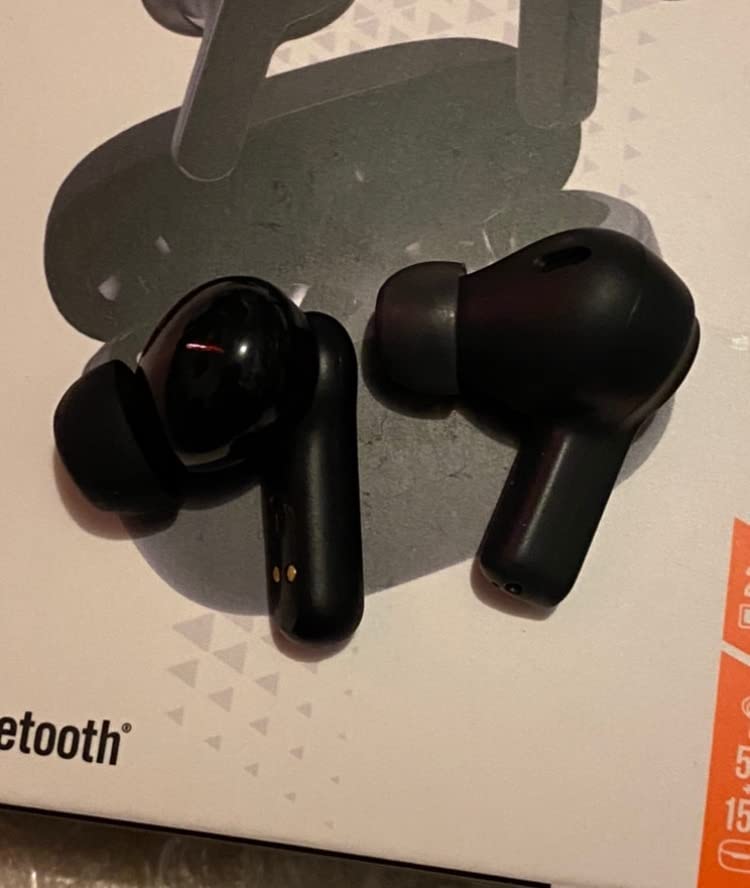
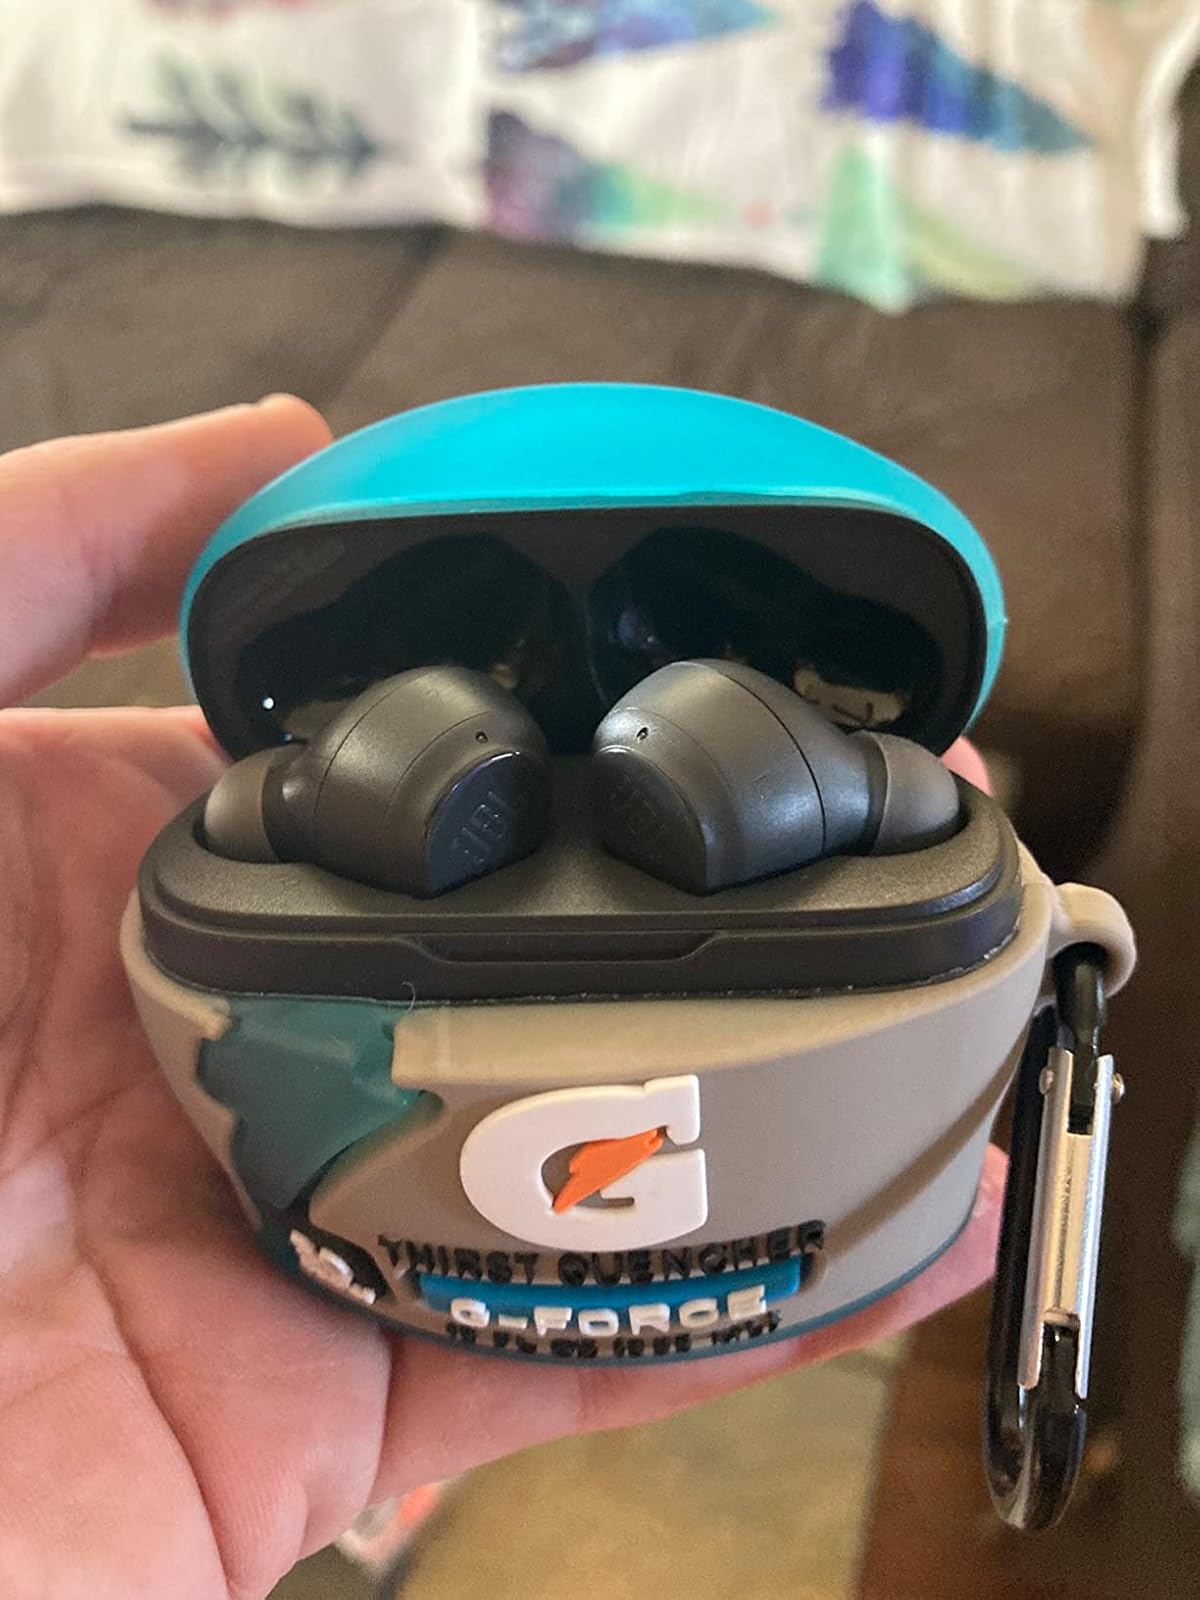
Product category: earbuds
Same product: yes